Ramshorn snail

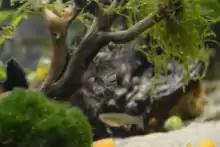
Ramshorn snail with calcium deficiency.

Ramshorn snails generally will eat only the most delicate plants, preferring algae, uneaten fish food, and dead fish. Some varieties do particularly enjoy eating the leaves of stem plants such as cabomba and anacharis.